Giovanni Lurani

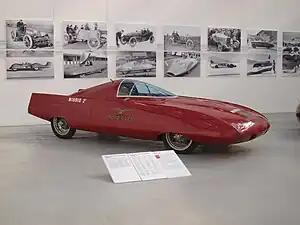
Moto Guzzi Nibbio 2 in the Museo Nazionale Dell'Automobile, Turin

In 1971 he won the prestigious Premio Bancarella Sport literary prize for his book "Storia delle Macchine da Corsa" (History of Race Cars)